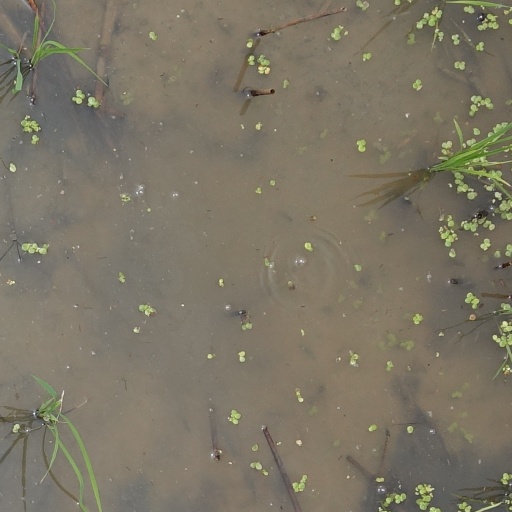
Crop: rice